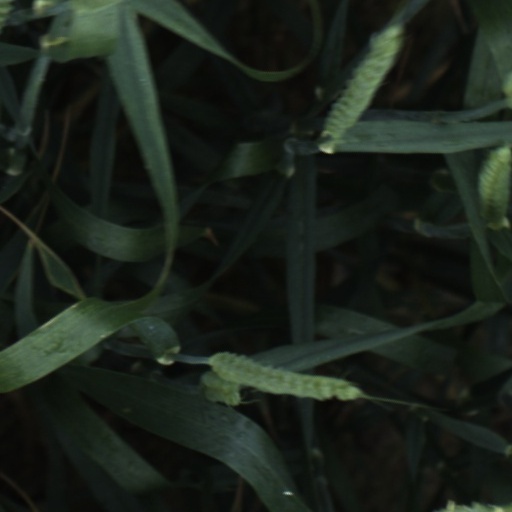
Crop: wheat